The Incredible Hulk Returns

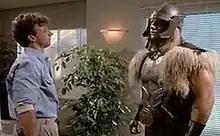
Donald Blake and Thor

Dr. David Banner has been gainfully employed at the Joshua-Lambert Research Institute (as David Bannion) where he and a team of scientists are putting the final touches on a Gamma Transponder. The Transponder's public purpose is as an energy source, but Banner has secretly incorporated a secondary function which he intends to use to cure the gamma alteration which transforms him into the Hulk. He has not changed into the Hulk for two years, having met a young widow, Maggie Shaw, with whom he is romantically involved; focusing his thoughts on Shaw allows him to fight back transformations. By chance, he is recognized by a former student of his, Donald Blake. Blake reveals that, on an expedition in Norway, he was bound into possession of a magical hammer containing the soul of Thor, an immortal Viking warrior banished from Valhalla and reluctantly compelled to serve Blake, and can summon Thor by speaking Odin's name. Frustrated by Thor's brutish and moralistic character, Blake wants Banner's advice on severing their bond. Thor is summoned and bullies Banner until he turns into the Hulk, who contends with Thor, leaving the lab severely damaged.